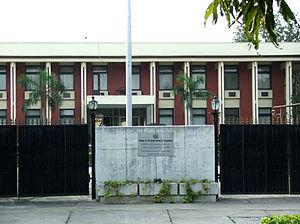
l'Ambassade de l Afghanistan à Delhi en Inde.
Voici les représentations diplomatiques de l'Afghanistan à l'étranger, hormis les consulats honoraires :